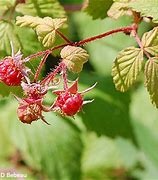
Label: raspberry